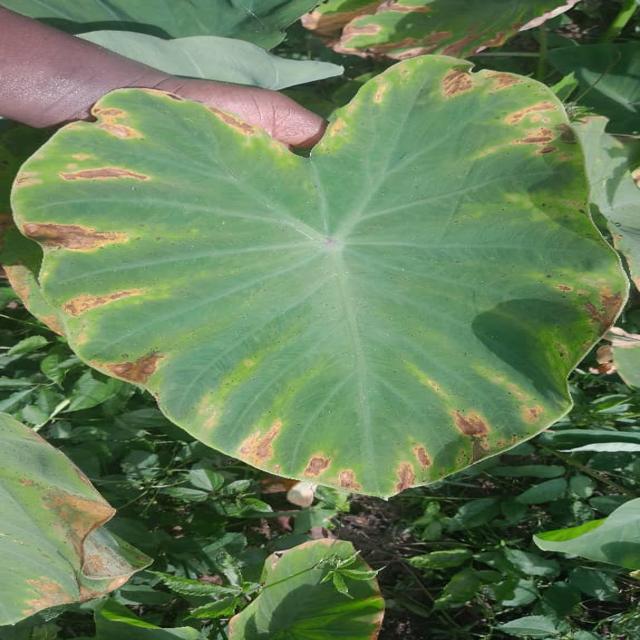
Label: Mid_Blight